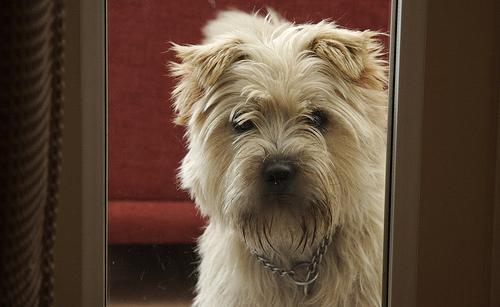
cairn